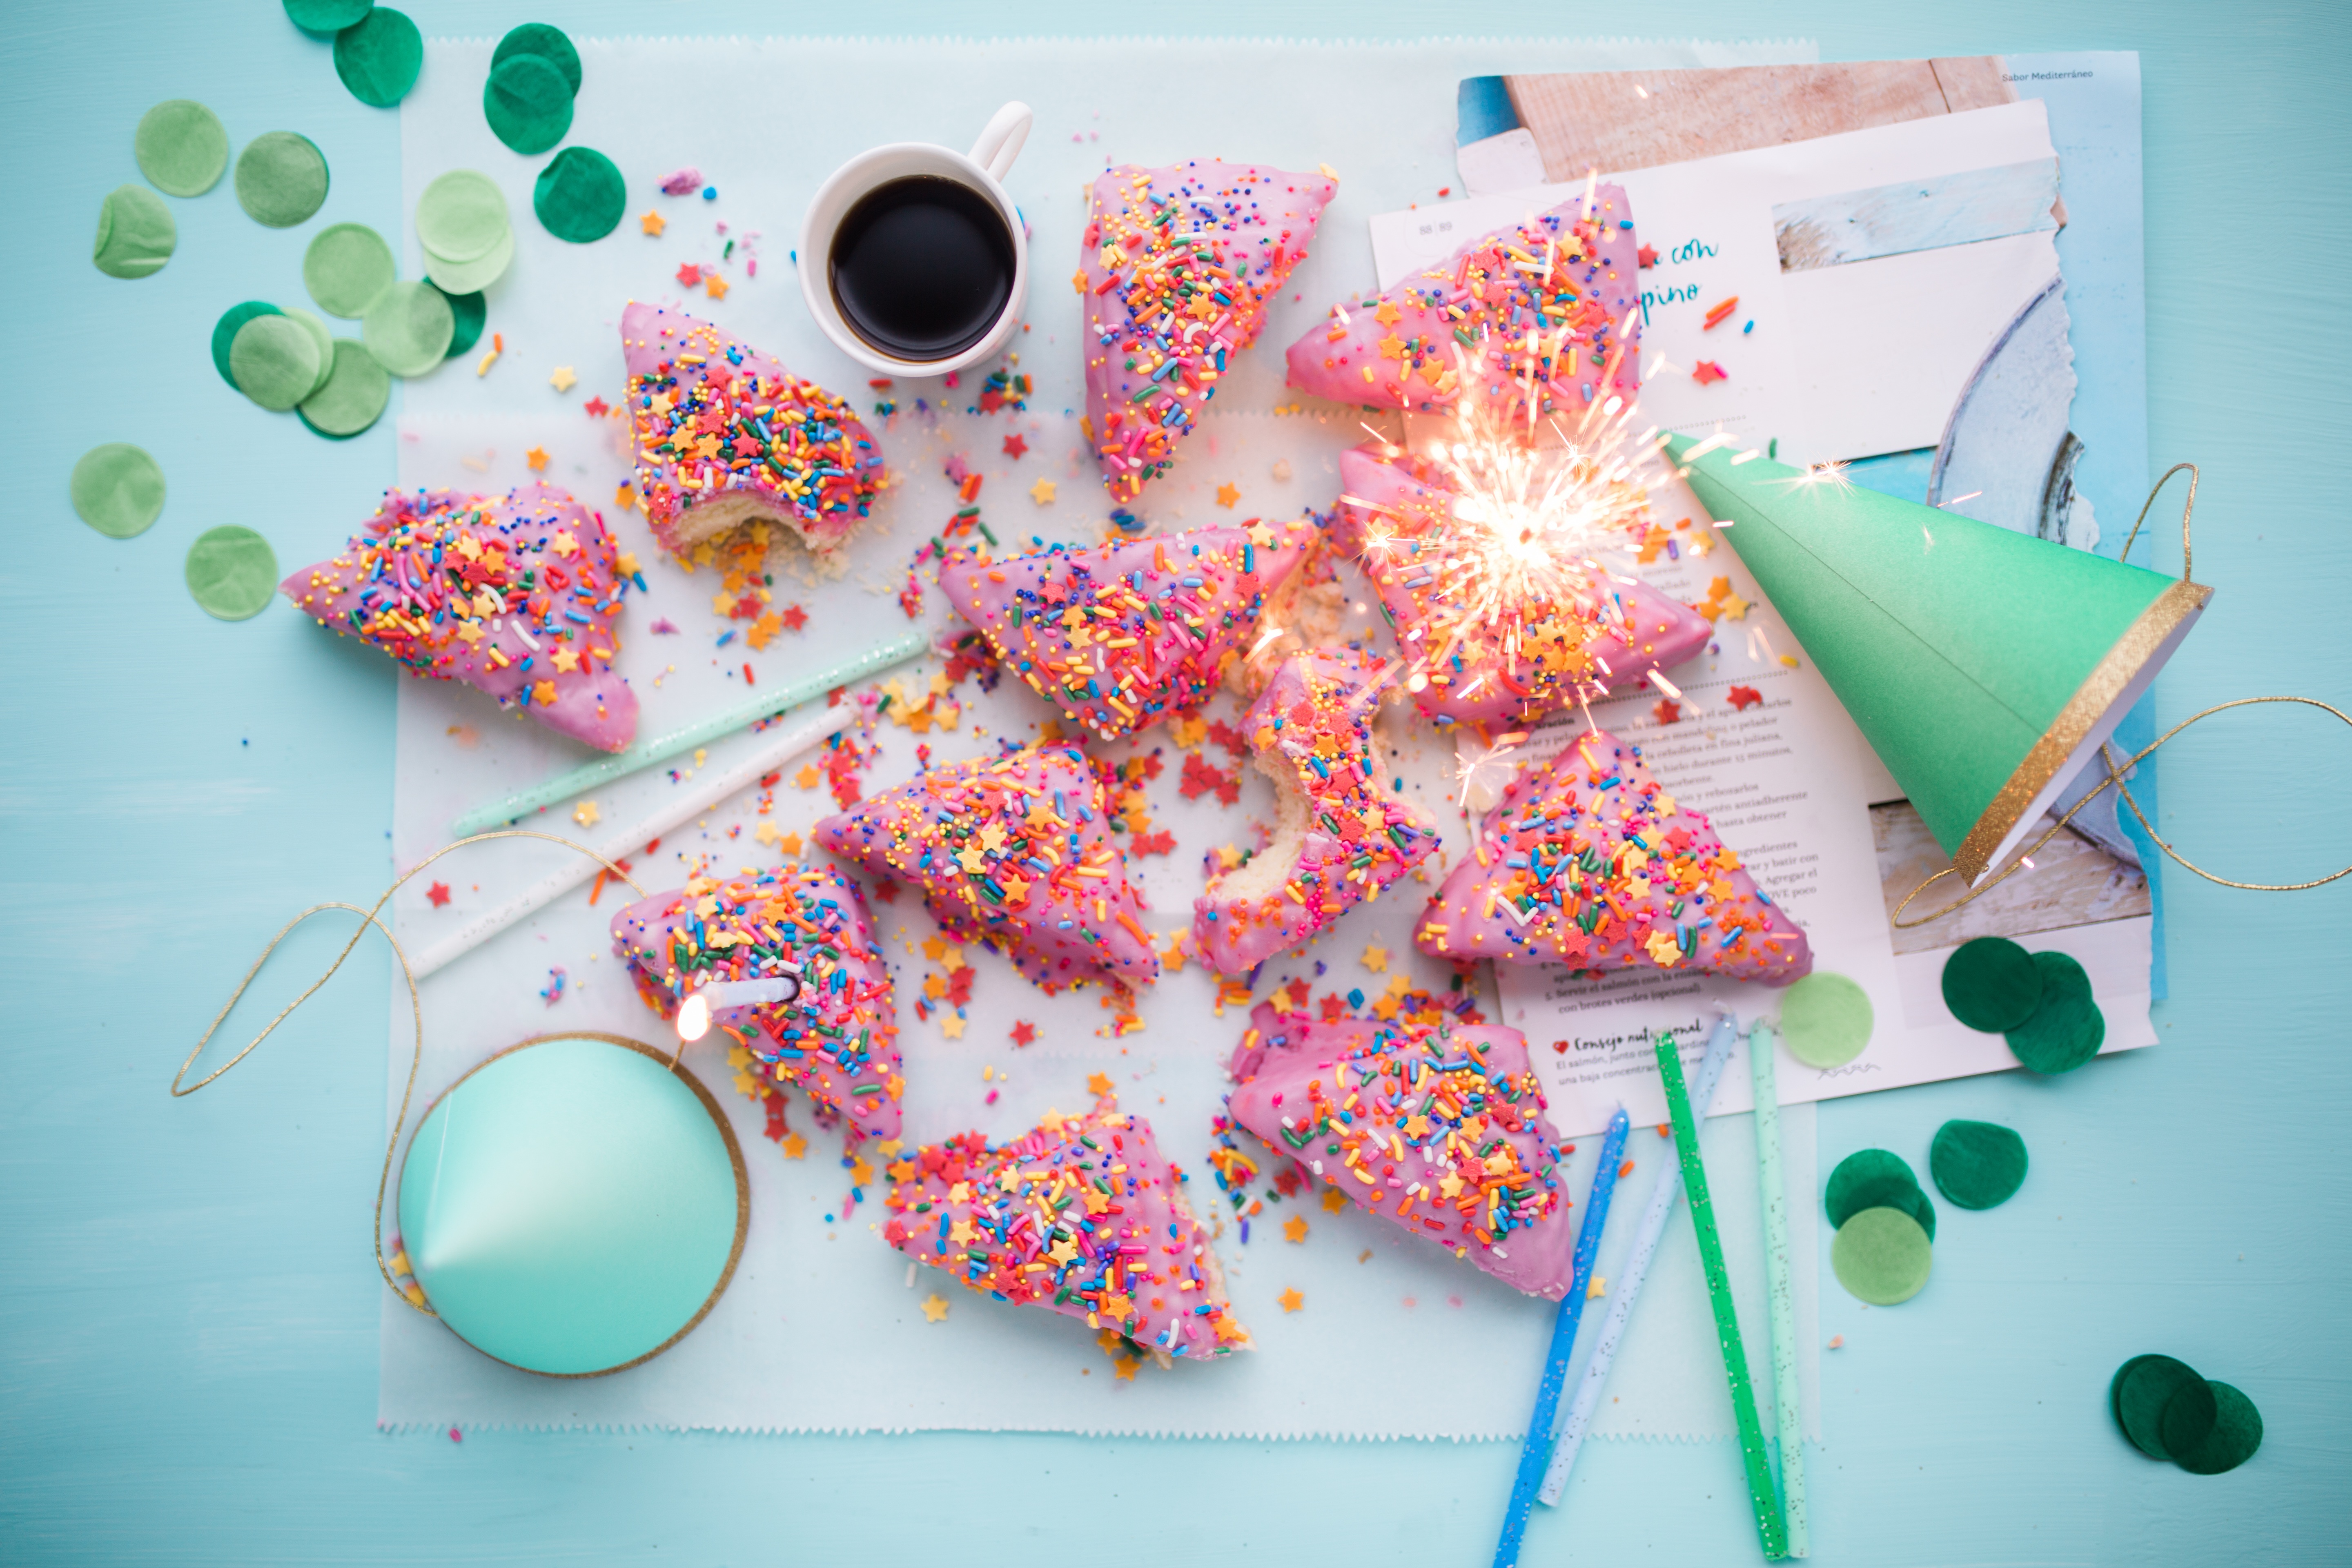
petal, celebration, food, color, dessert, confetti, birthday hat, art, party, birthday